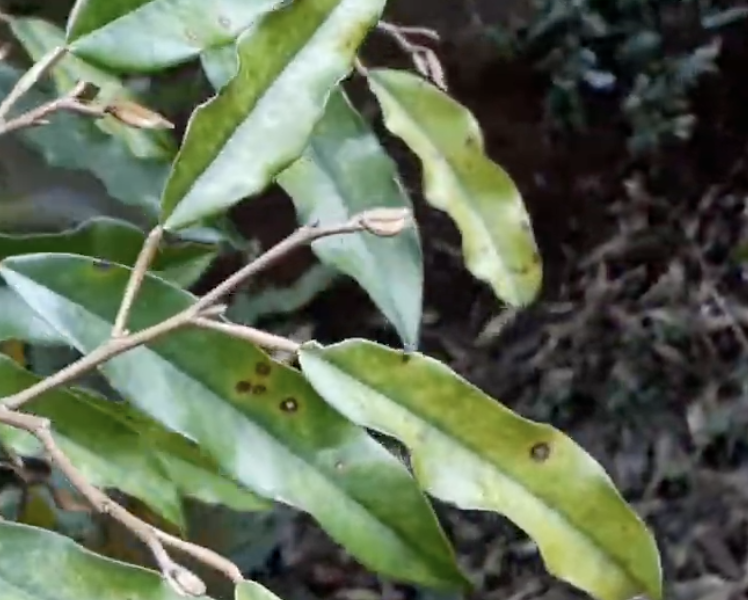
Label: canker_disease